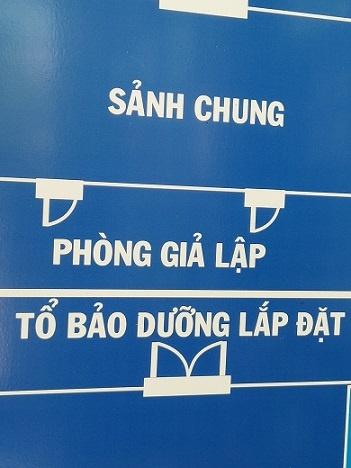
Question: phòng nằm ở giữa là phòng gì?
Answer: phòng nằm ở giữa là phòng giả lập